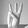
ASL letter: W